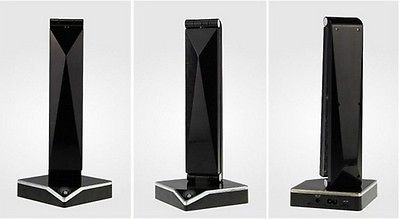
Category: lamp